Bernhard Hess

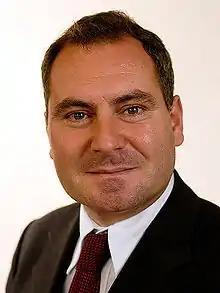

Bernhard Hess (born 5 April 1966) is a Swiss politician from the canton of Bern. He was the president of the Swiss Democrats from 2005 to 2012 and was a member of the National Council from 5 December 1999 to 1 December 2007.